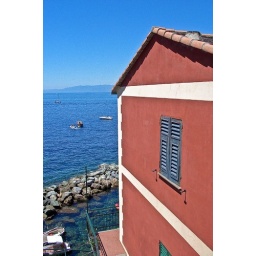
The red house by the sea